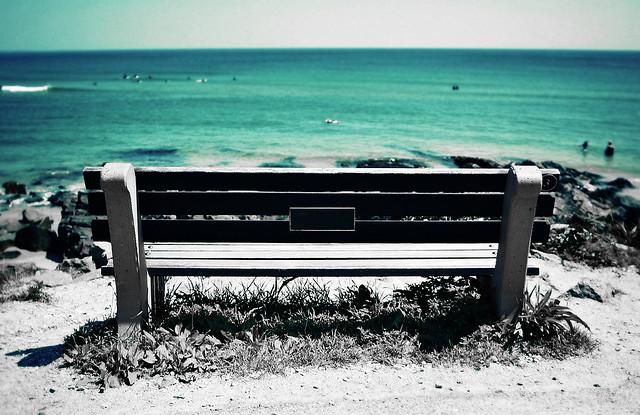
A sturdy bench on the cliff for sitting by the seashore.